Installation art

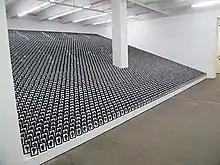
Allan McCollum."The Shapes Project", 2005/06

"Installation" as nomenclature for a specific form of art came into use fairly recently; its first use as documented by the Oxford English Dictionary was in 1969. It was coined in this context, in reference to a form of art that had arguably existed since prehistory but was not regarded as a discrete category until the mid-twentieth century. Allan Kaprow used the term "Environment" in 1958 (Kaprow 6) to describe his transformed indoor spaces; this later joined such terms as "project art" and "temporary art."